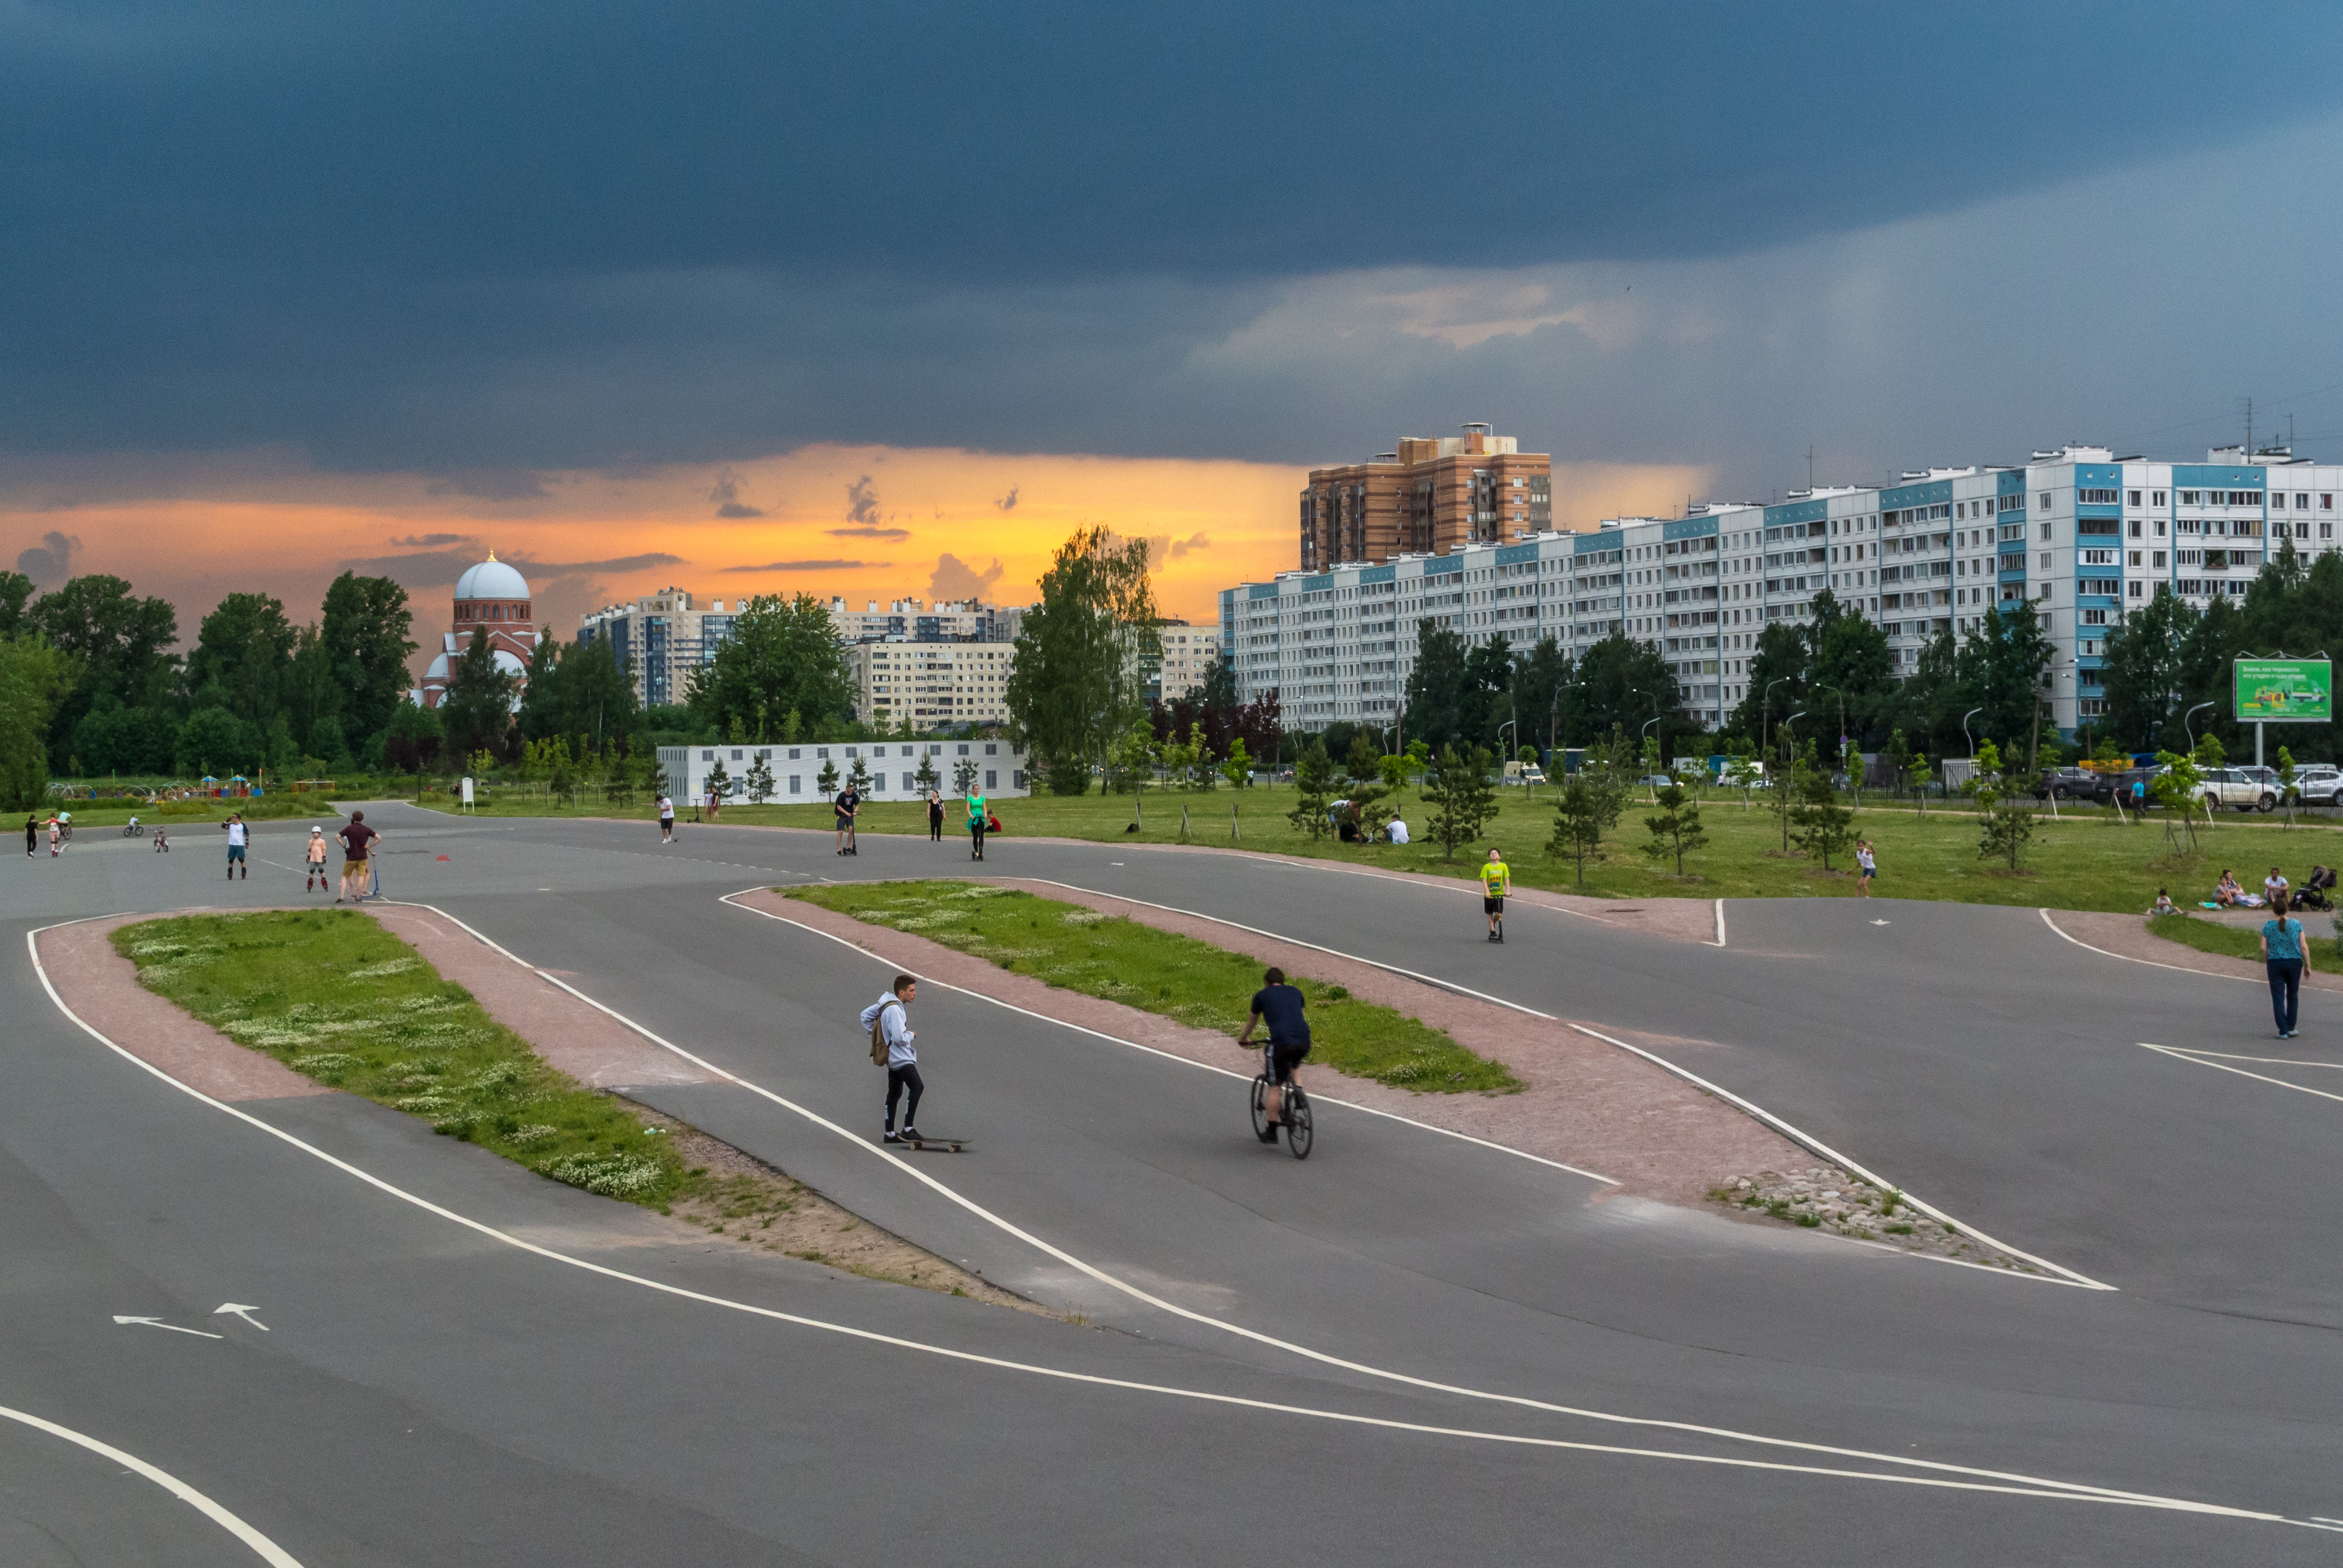
park, road, sky, residential area, metropolitan area, daytime, street, urban area, thoroughfare, city, human settlement, transport, asphalt, public space, infrastructure, urban design, architecture, intersection, neighbourhood, lane, suburb, photography, building, cloud, recreation, junction, nonbuilding structure, vehicle, road surface, freeway, town square, highway, pedestrian, tourism, mixed use